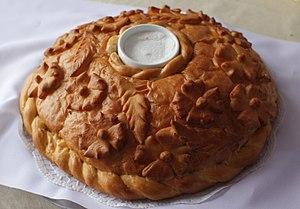
Les Oies sauvages, ou Les Oies-Cygnes sont un conte russe traditionnel très populaire, recensé par Alexandre Afanassiev et étudié par Vladimir Propp. La version d'Afanassiev a été recueillie dans le gouvernement de Koursk.